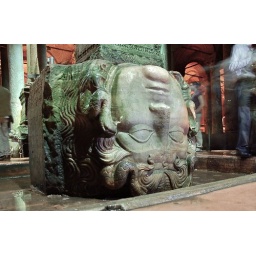
carved base of a column in the Basilica Cistern